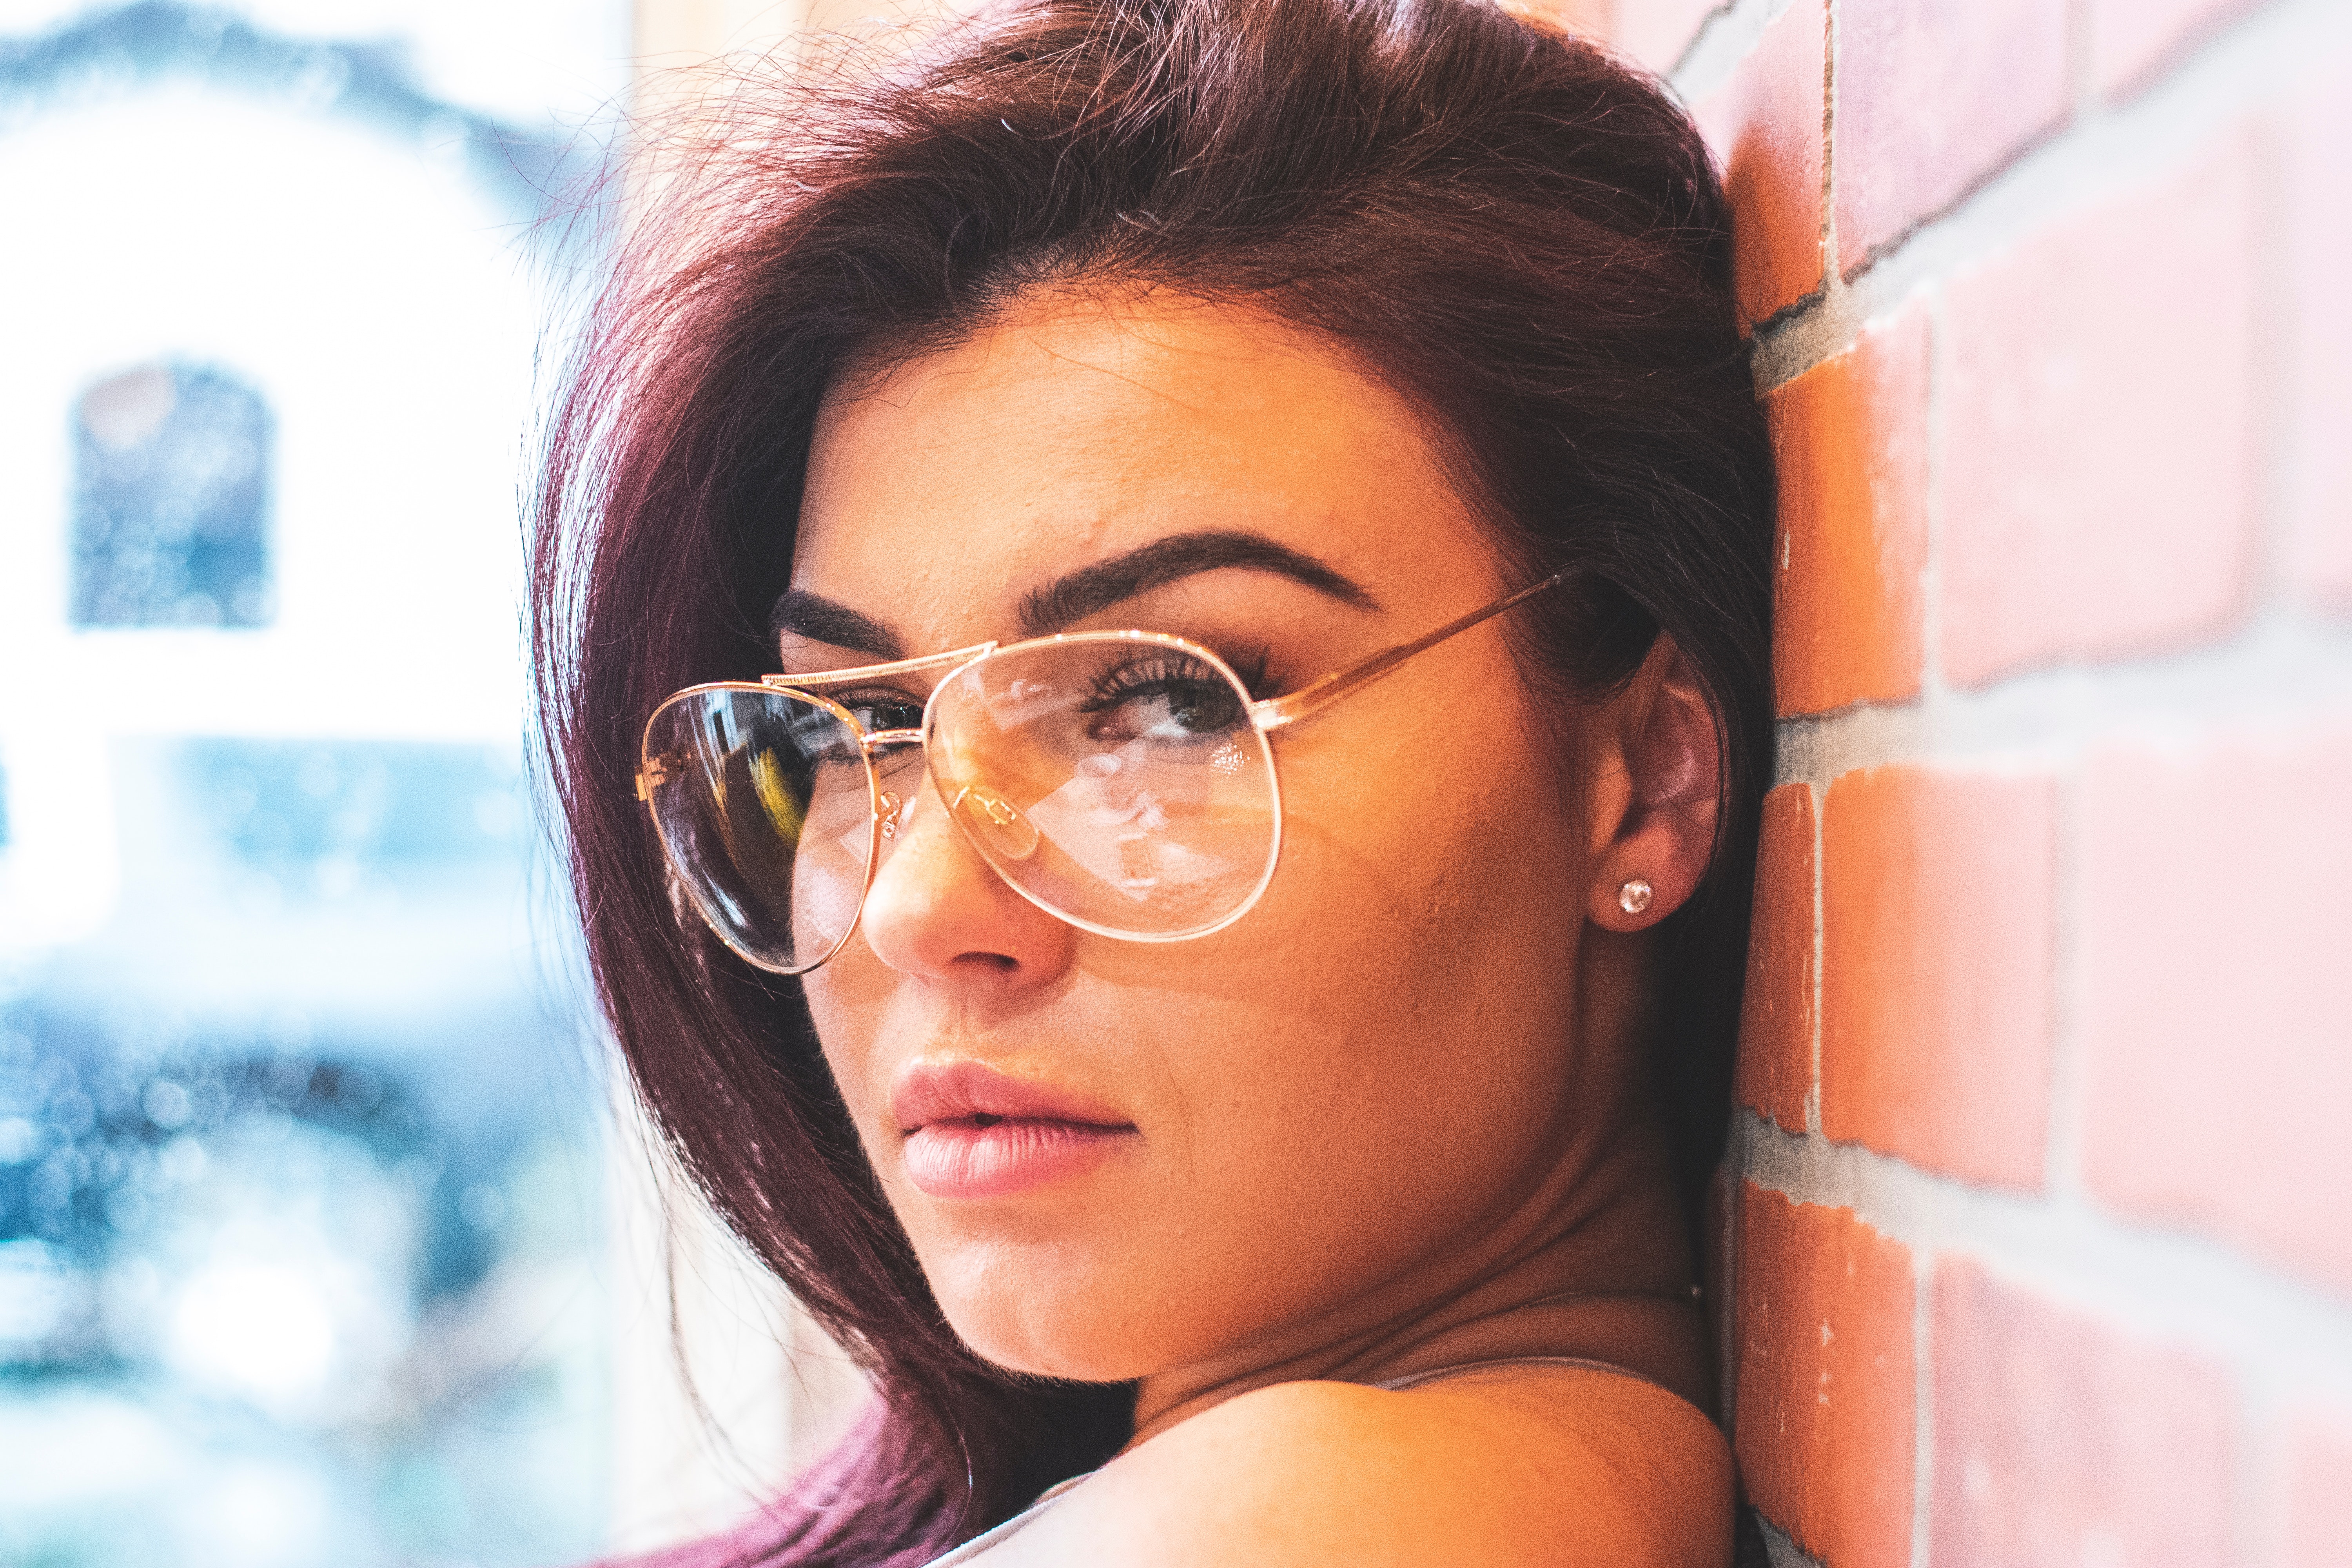
eyewear, face, hair, glasses, eyebrow, nose, skin, beauty, lip, chin, forehead, eye, vision care, cool, black hair, smile, sunglasses, photography